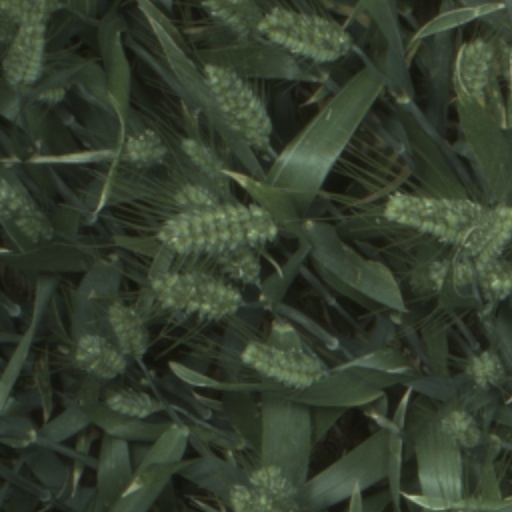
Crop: wheat